Atwater Manufacturing Company

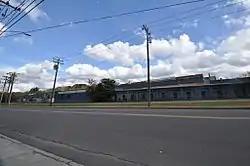

The Atwater Manufacturing Company is a historic industrial property at 335 Atwater Street in Southington, Connecticut, United States. The company, founded in 1867 and now known as Rex Forge, has long been one of Southington's major industrial employers. The ten extant buildings of the complex date as far back as 1912, and are an important element of the town's industrial past. The property was listed on the National Register of Historic Places in 1988.